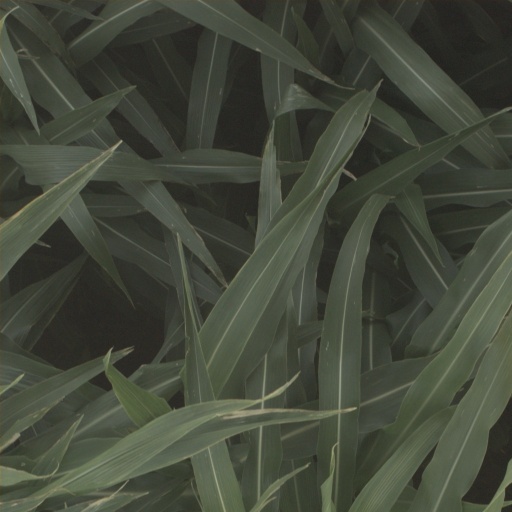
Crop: sorghum